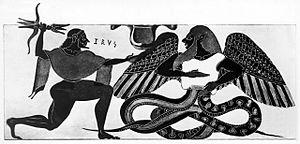
Combat de Zeus contre Typhon.